Venabygd Church

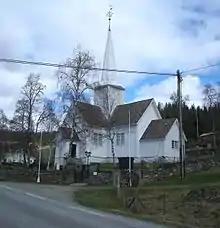
View of the church

Venabygd Church is a parish church of the Church of Norway in Ringebu Municipality in Innlandet county, Norway. It is located in the village of Venabygd. It is the church for the Venabygd parish which is part of the Sør-Gudbrandsdal prosti (deanery) in the Diocese of Hamar. The white, wooden church was built in a cruciform design in 1780 using plans drawn up by an unknown architect. The church seats about 170 people.